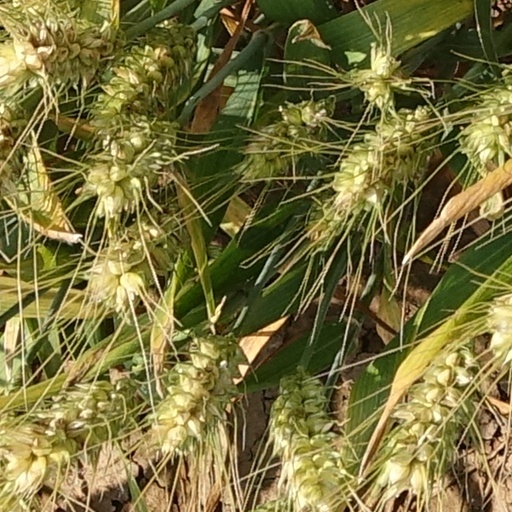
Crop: wheat